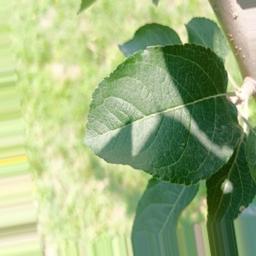
Label: Healthy